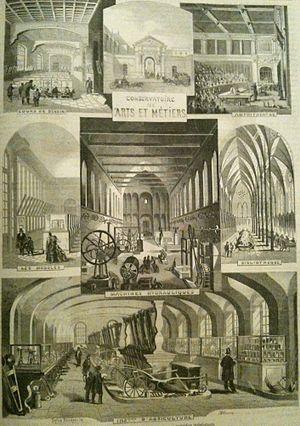
Salles rénovées du Conservatoire national des arts et métiers.
Le musée des Arts et Métiers est un musée des sciences et des technologies, du Conservatoire national des arts et métiers, dans le 3ᵉ arrondissement de Paris. Labellisé « Musée de France » en 2002, c’est un musée de l'État placé sous la tutelle du ministère de l'Enseignement supérieur et de la Recherche.